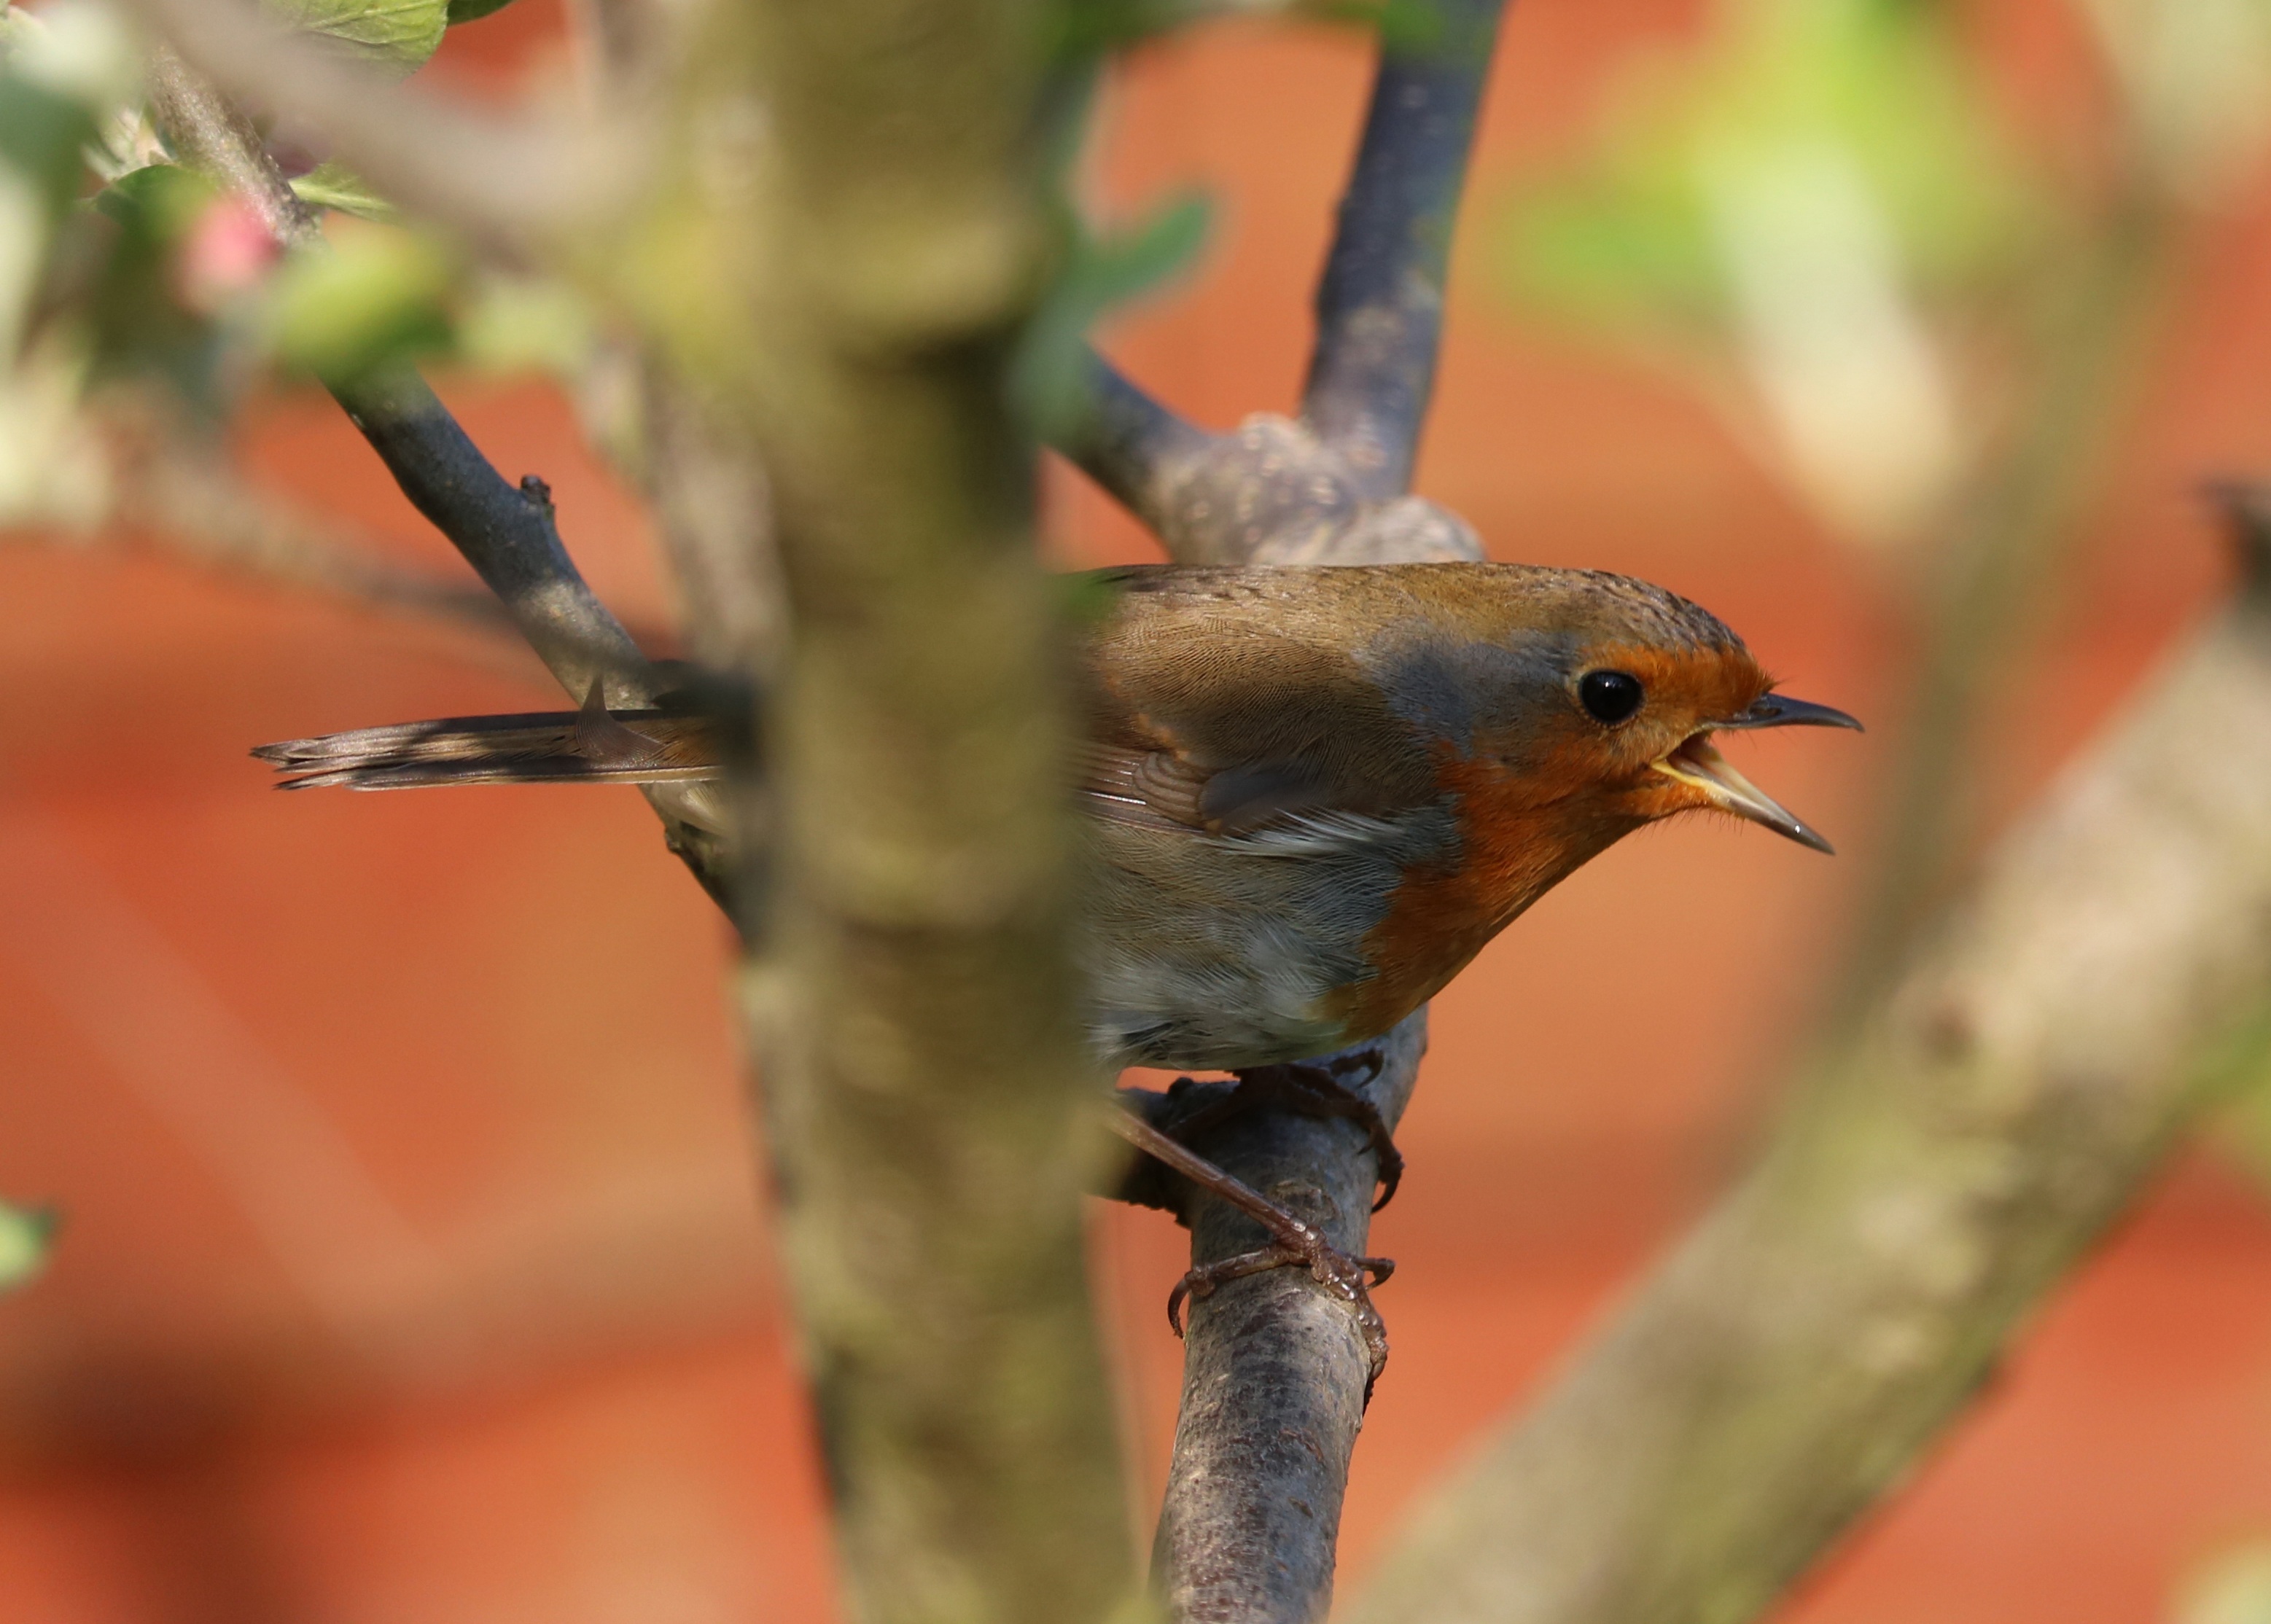
tree, nature, branch, bird, wildlife, beak, robin, fauna, close up, vertebrate, old world flycatcher, perching bird, nightingale, european robin